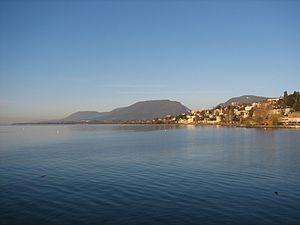
Neuchâtel est une ville de Suisse, chef-lieu du canton de Neuchâtel et de l'ancien district de Neuchâtel. Située dans la région Littoral au bord du lac de Neuchâtel, sur le flanc sud du massif du Jura, elle fait face à la chaîne des Alpes.